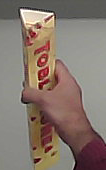
Product: toblerone_white